Bamba Diallo

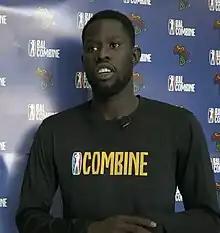
Diallo in 2023

Cheikh Bamba "C.B." Diallo (born 28 March 1990) is a Senegalese basketball player for AS Loon plage Basket and the Senegal national team. Standing at , he mainly plays as shooting guard.